Brian Stokes Mitchell

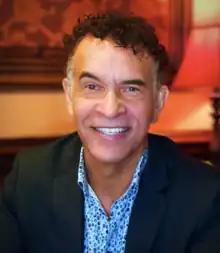
Mitchell in 2018

Brian Stokes Mitchell (born October 31, 1957) is an American actor and singer. A powerful baritone, he has been one of the central leading men of the Broadway theater since the 1990s. He has received numerous accolades including a Tony Award, a Drama Desk Award, Outer Critics Circle Award and a nomination for a Grammy Award. In 2016 he received the Isabelle Stevenson Award.